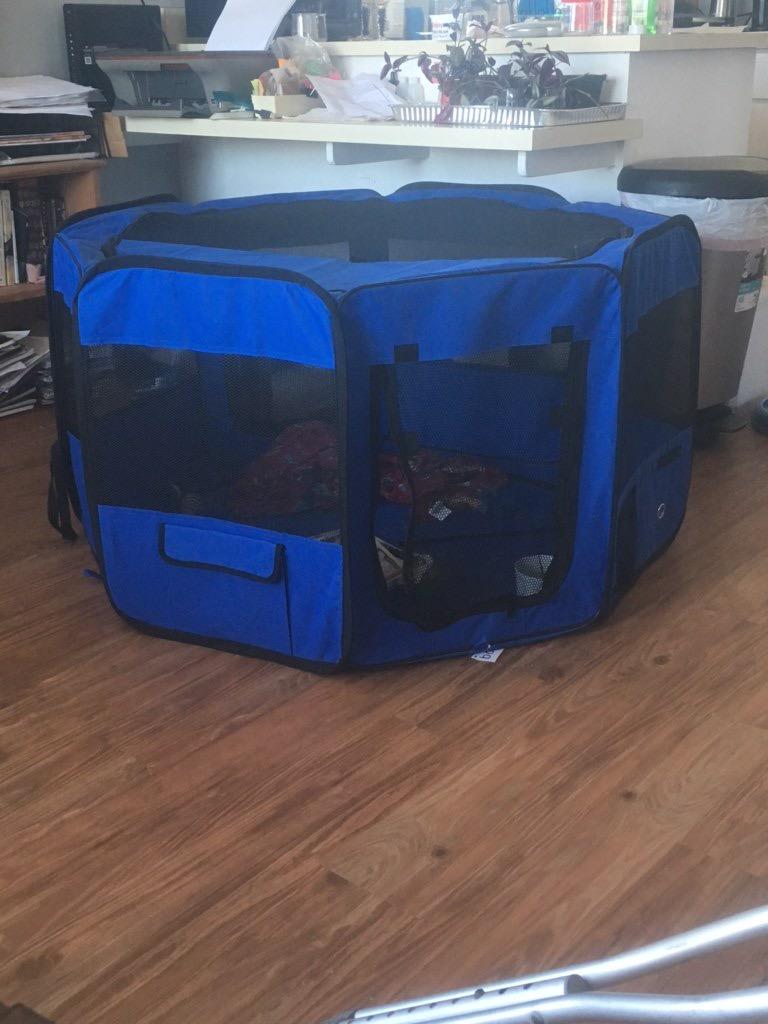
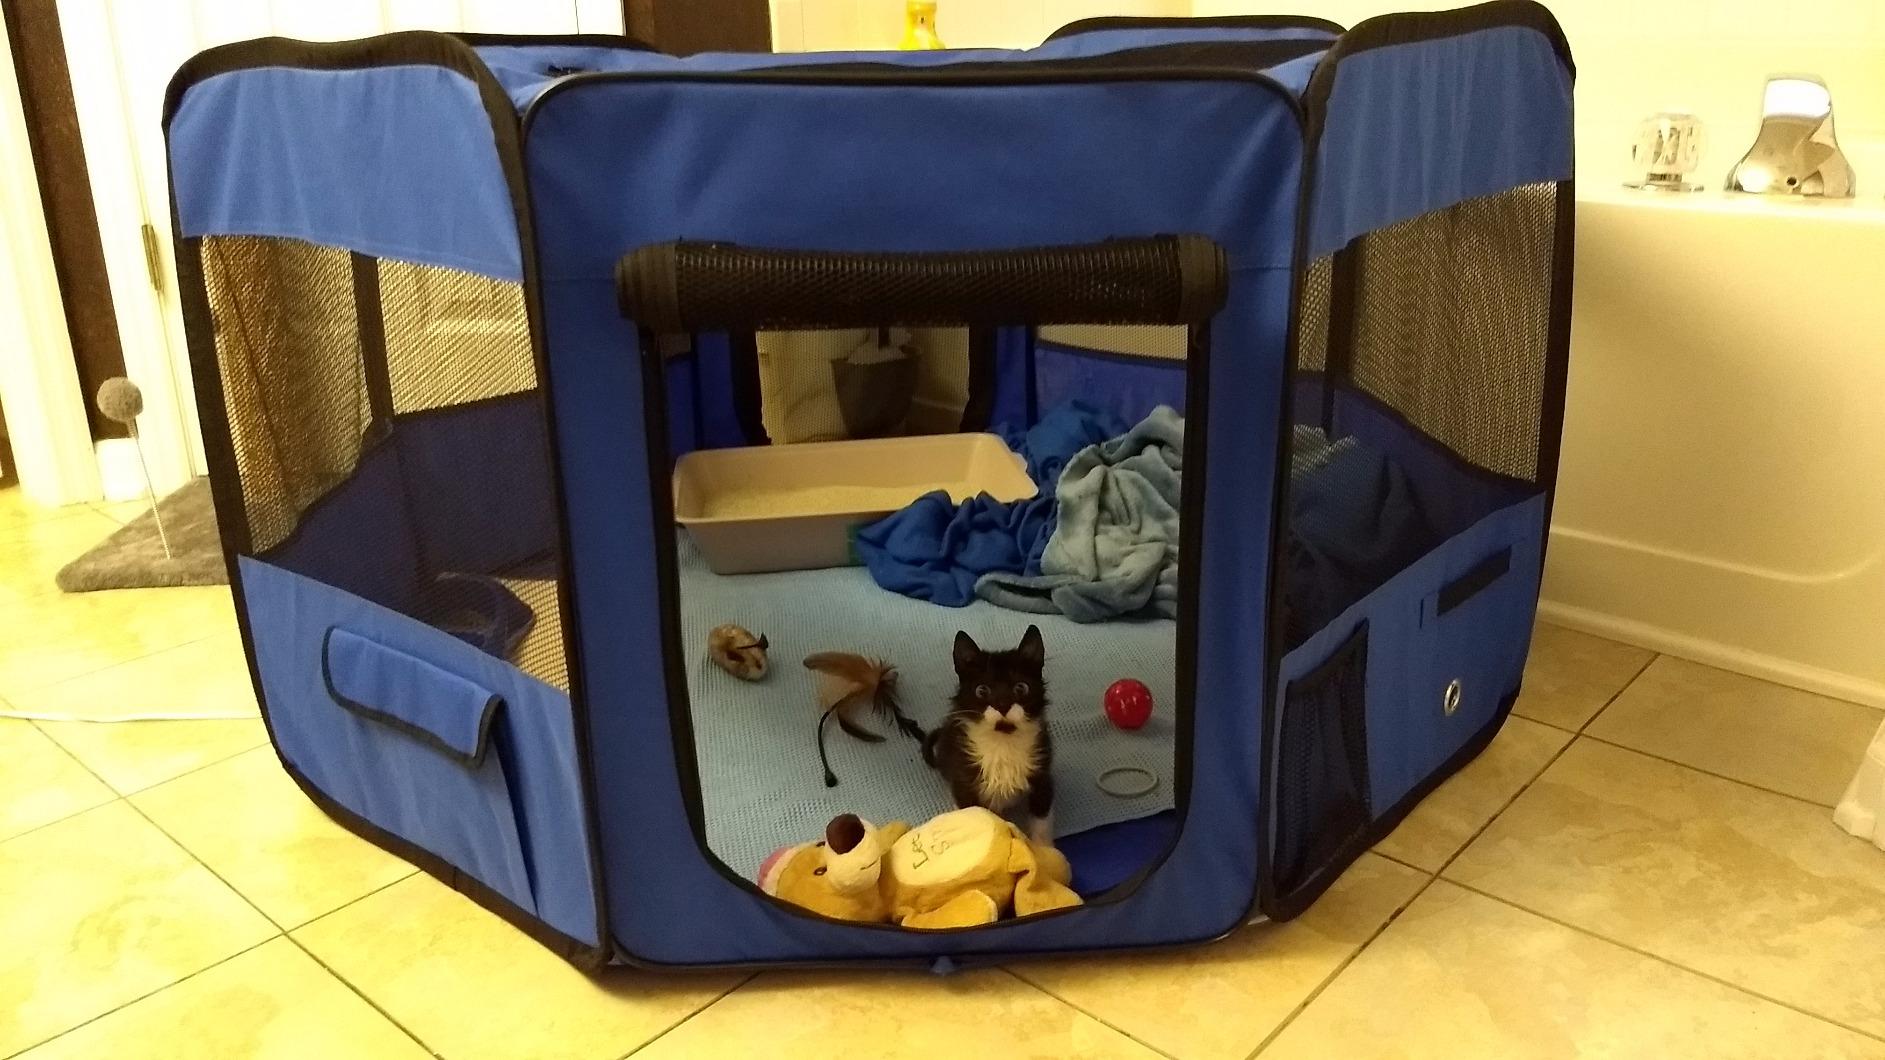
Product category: items_kennel
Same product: yes